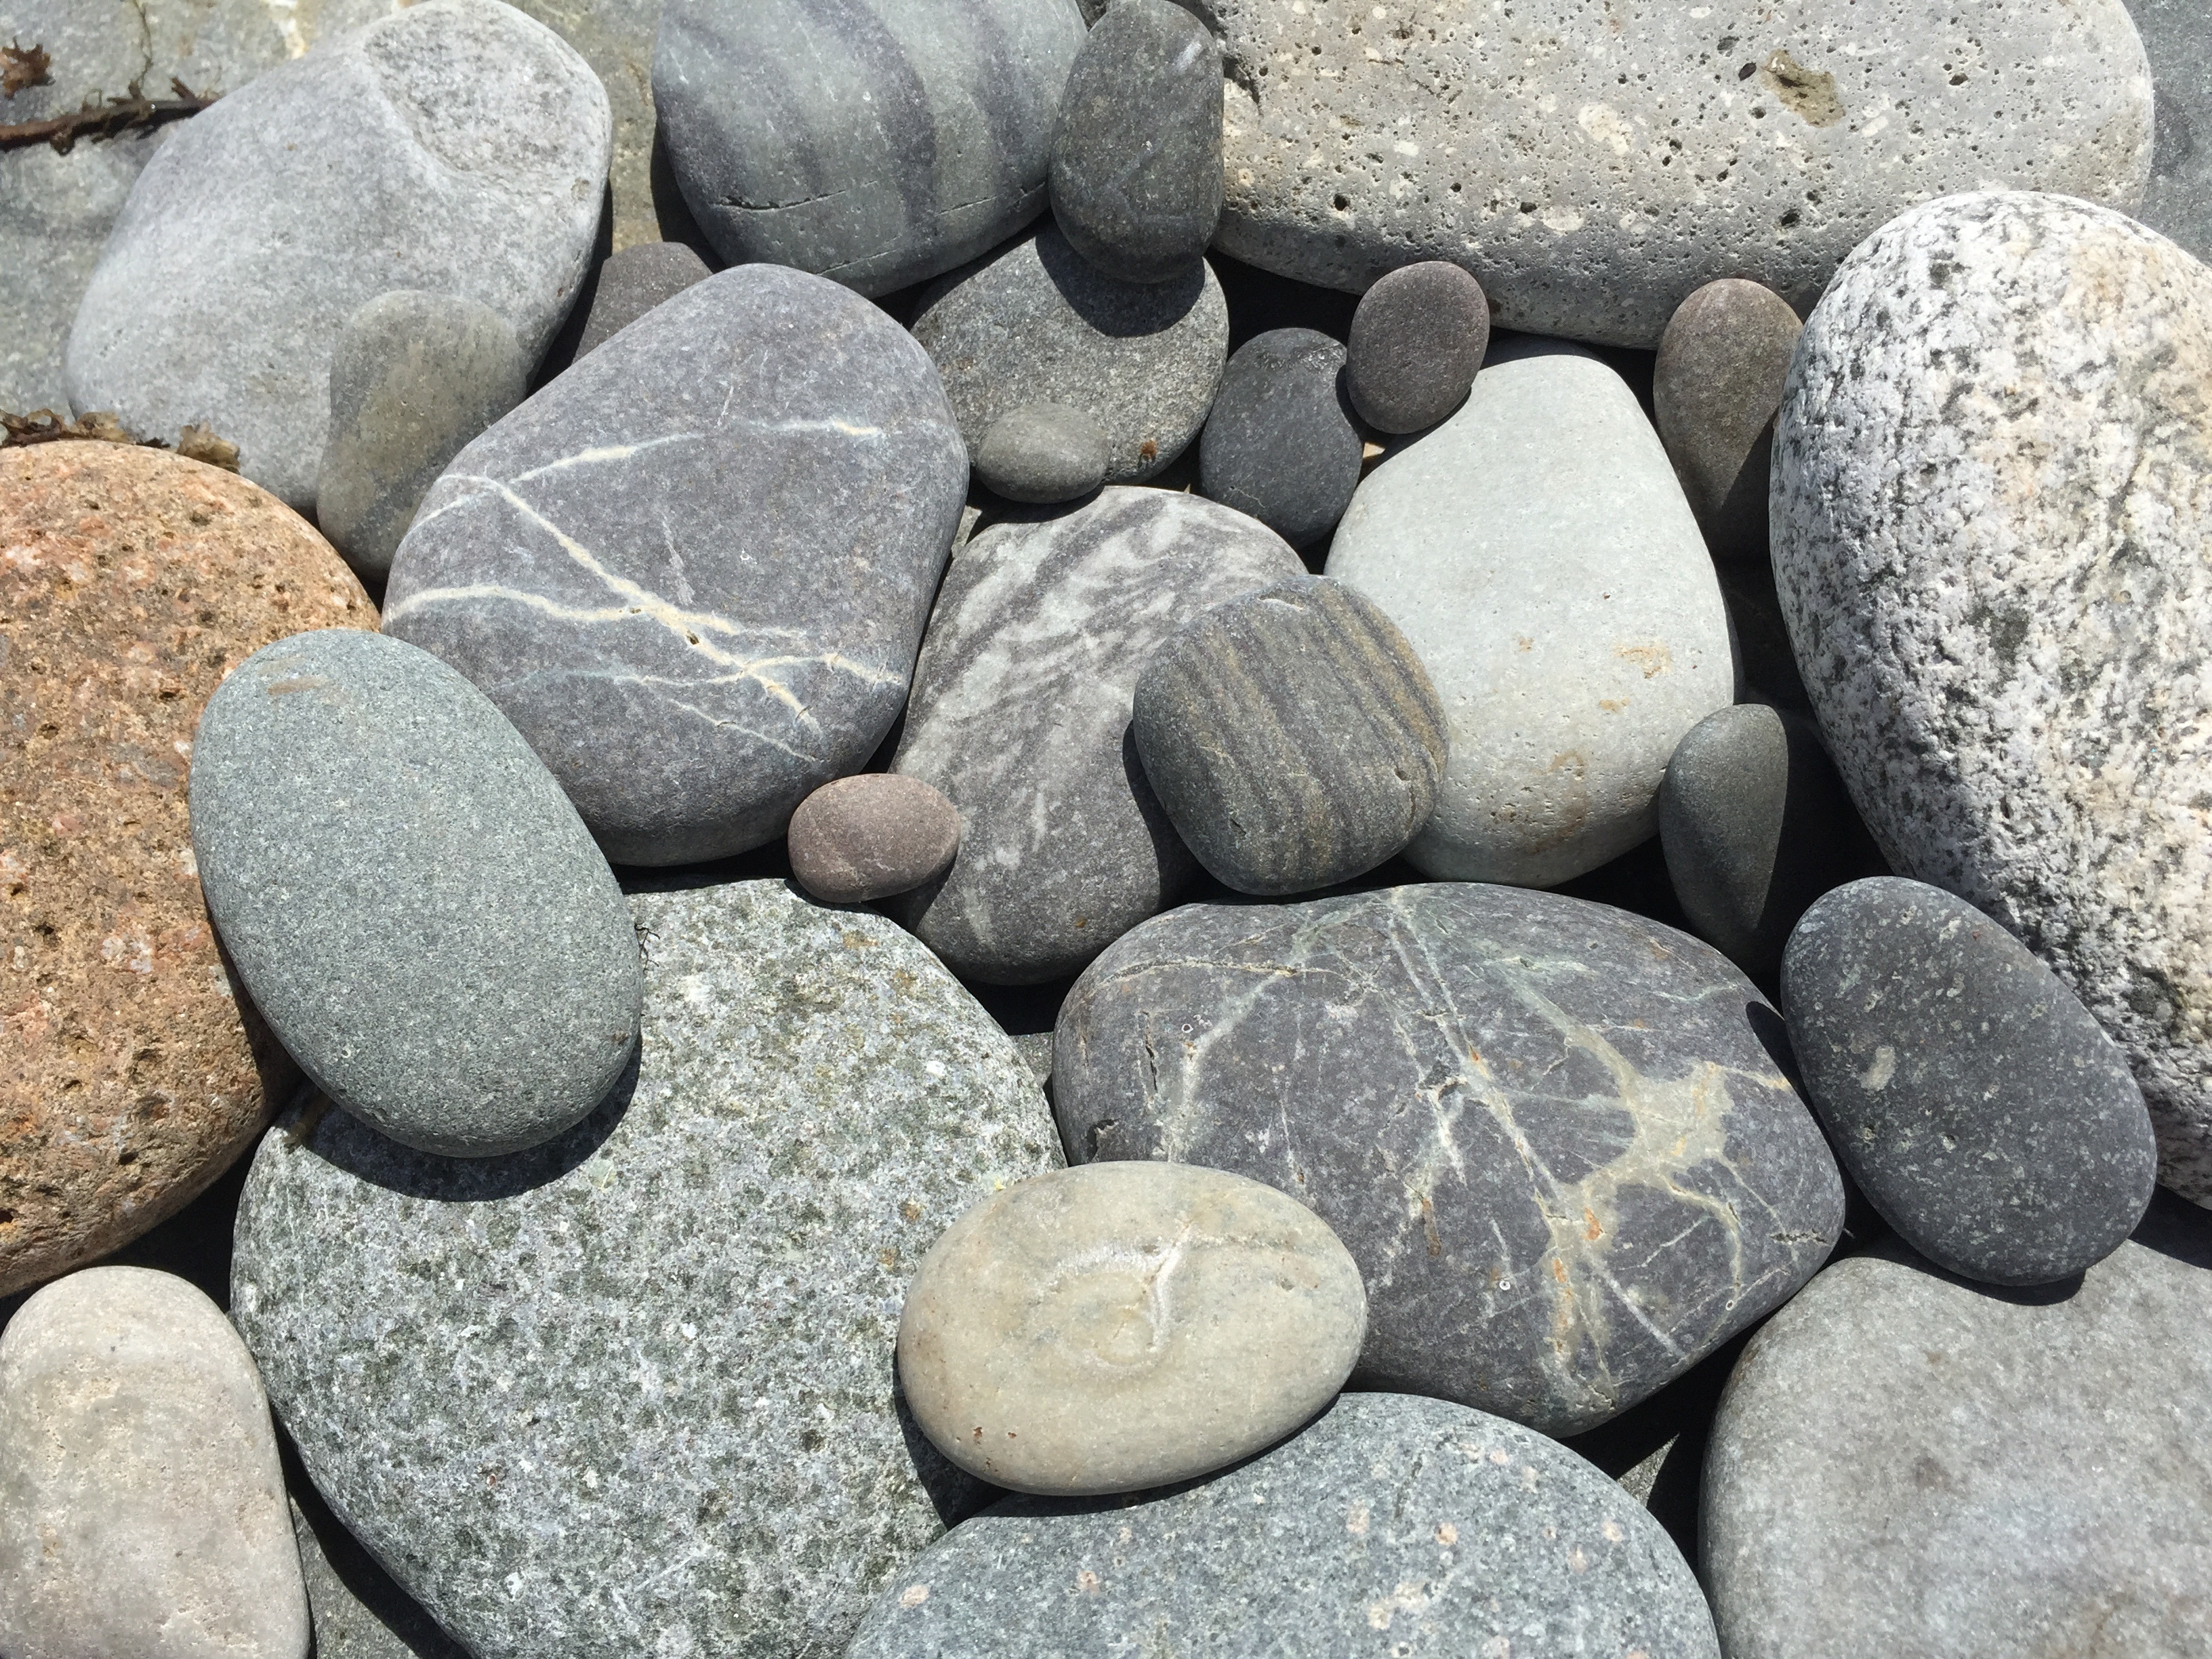
nature, rock, cobblestone, stone, summer, pebble, soil, stone wall, material, rocks, rubble, relaxation, gravel, pebbles, boulder, maine